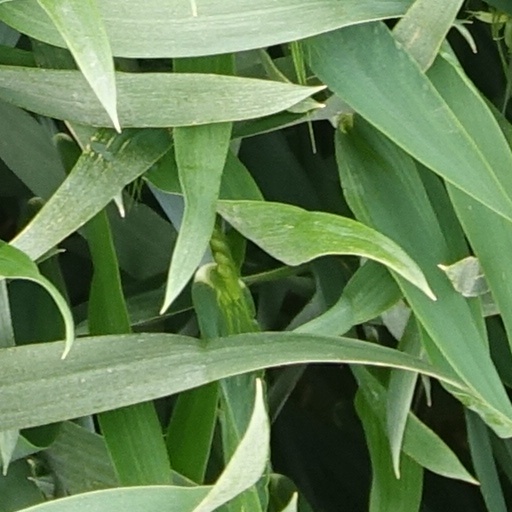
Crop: wheat